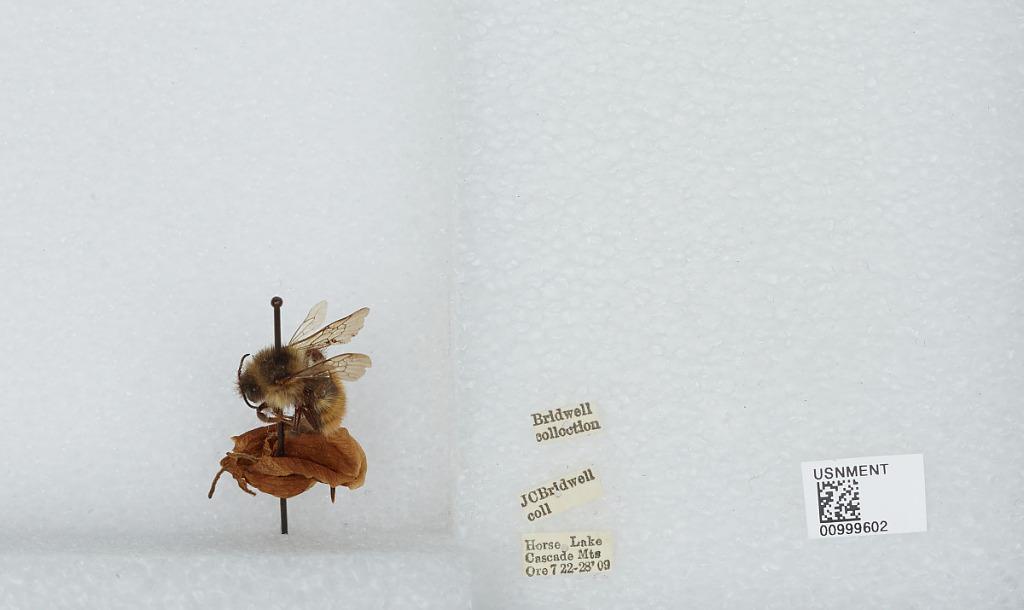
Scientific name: Bombus (Pyrobombus) melanopygus Nylander
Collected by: J. Bridwell
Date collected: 1909-7-22
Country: United States
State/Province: Oregon
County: Lane
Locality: Horse Lake, Cascade Mountains
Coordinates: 44.0003, -121.873